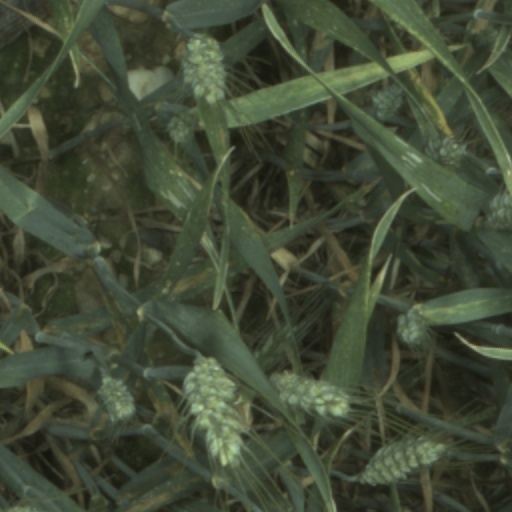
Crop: wheat